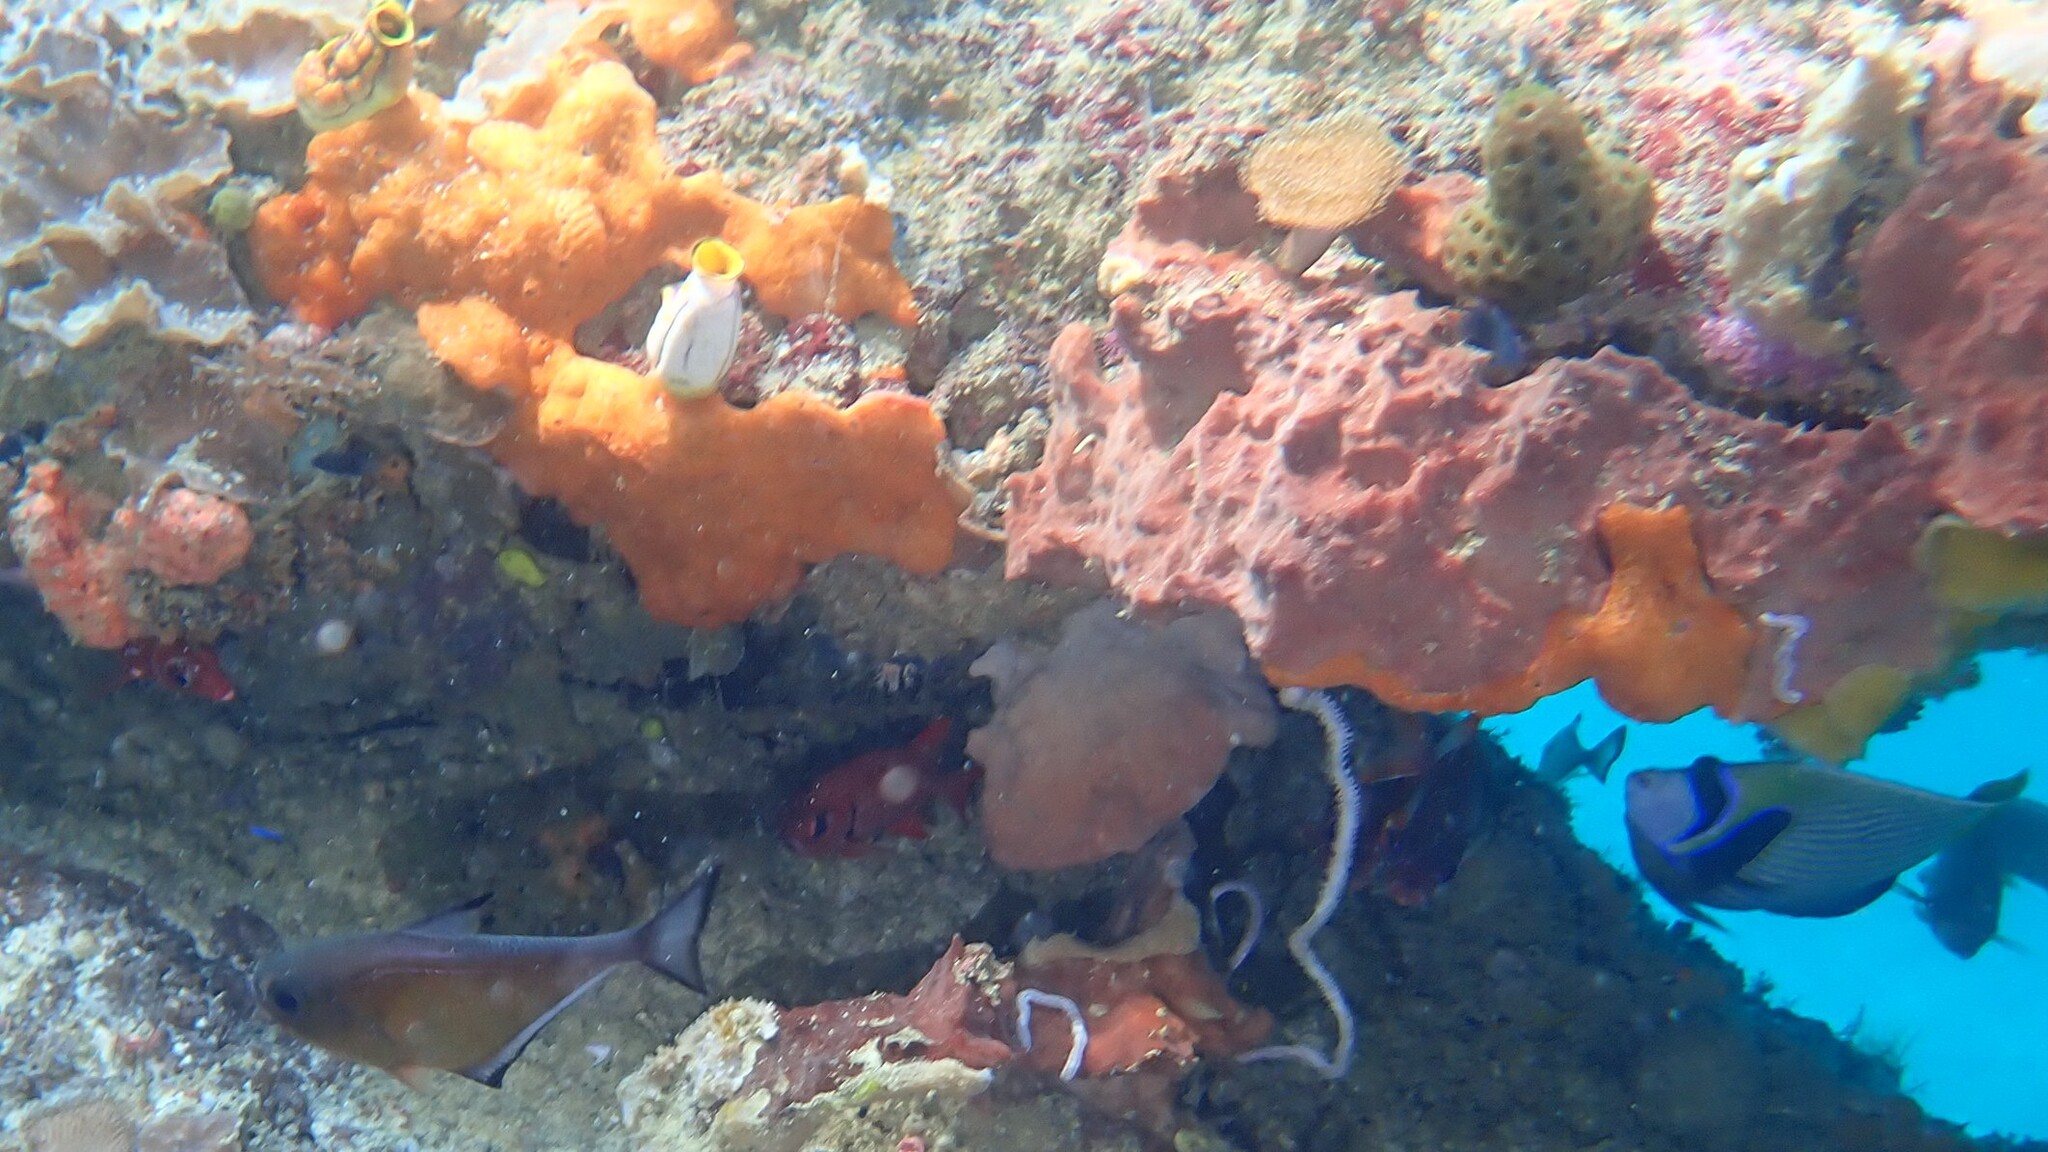
Pomacanthus imperator (Emperor Angelfish)